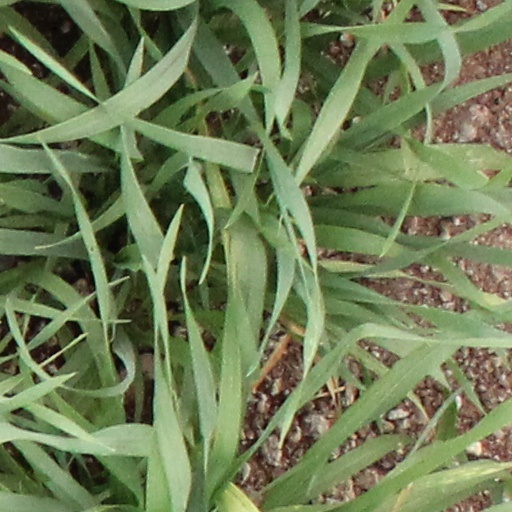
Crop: wheat